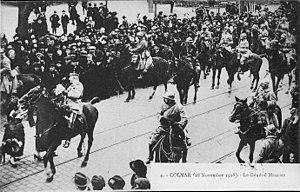
vue de cf titre.
Adolphe Marie Messimy, né dans le 1ᵉʳ arrondissement de Lyon le 31 janvier 1869 et mort à Charnoz le 1ᵉʳ septembre 1935, est un militaire et homme politique français.